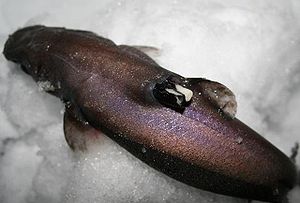
Parasitisk haj-langhals
Sorthaj med parasitiske haj-langhalse
Sorthaj med parasitiske haj-langhalse
Parasitisk haj-langhals er en langhals som lever som parasit på hajer.